St Scholastica Day riot

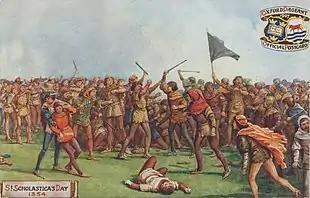
St Scholastica Day riot, as depicted on a 1907 postcard

The St Scholastica Day riot took place in Oxford, England, on 10 February 1355, the feast day of St Scholastica. The disturbance began when two students from the University of Oxford complained about the quality of wine served to them in the Swindlestock Tavern, which stood at the crossroads now known as Carfax, in the centre of the town. The students quarrelled with the taverner; the argument quickly escalated to blows. The inn's customers joined in on both sides, and the resulting mêlée turned into a riot. The violence started by the bar brawl continued over three days, with armed gangs entering the town from the countryside to assist the townspeople. University halls and students' accommodation were raided and the inhabitants murdered; there were some reports of scholars being scalped. Around twenty townsfolk were killed, as were up to sixty-three members of the university.